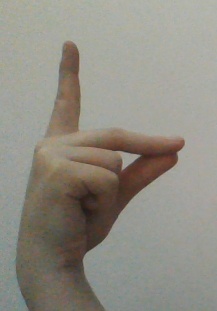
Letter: ta